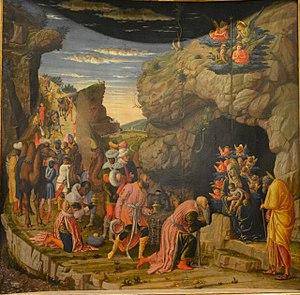
La liste d'œuvres d'Andrea Mantegna présente, dans la mesure du possible et dans l'état actuel des connaissances, un panorama chronologique en images des peintures, fresques, dessins et gravures du peintre renaissant Andrea Mantegna, qui vécut principalement à Padoue puis Mantoue.
Le triptyque des Offices est le nom donné à l'ensemble de trois tableaux du peintre de la Renaissance Andrea Mantegna, rassemblés en un triptyque, exposés ainsi à la galerie des Offices de Florence.
La nuvola est un engin de théâtre couramment utilisé au Quattrocento, dans les spectacles de rues ou dans les spectacles paraliturgiques. Elle ressemble à une sorte de portemanteau devant lequel se tenait un figurant, qui présentait divers accessoires symboliques. On peut, grâce au Triptyque des Offices d'Andrea Mantegna, imaginer à quoi une nuvola pouvait ressembler : à la droite de L'Adoration des mages, une étoile et un quatuor d'anges dans une nuée de coton y font écho. Selon l'historien de l'art Hubert Damisch, L'Ascension du Christ du même peintre témoigne également de l'existence de ces accessoires, ce qui expliquerait la différence entre les nuages factices qui entourent le Christ et le traitement illusionniste des nuages au dernier plan :
Le cortège des mages est un des éléments iconographiques de la peinture chrétienne du thème artistique de l'Adoration des mages.